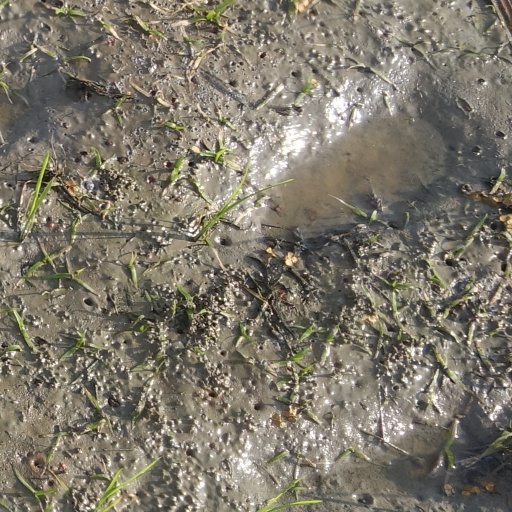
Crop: rice